42nd Street Shuttle

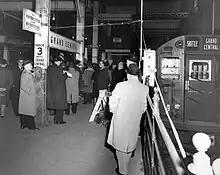

As part of a demonstration for automation, track 4 was briefly automated from 1962 to 1964. It was the first automated service in the New York City subway system. On January 26, 1959, the Chairman of the New York City Transit Authority (NYCTA), Charles Patterson announced that the NYCTA was exploring converting the shuttle to pilot automatic operation. If the pilot were successful, the rest of the system could be converted to automatic operation in phases. The automatic system would make use of existing tracks, platforms and rolling stock with minor modifications. The project would cost $1 million, and Patterson said that automating the shuttle would save $150,000 annually by reducing 25 train operators and conductors. If the whole system were automated, 90% of the 3,100 train operators, and 75% of the conductors and platform conductors could be eliminated.